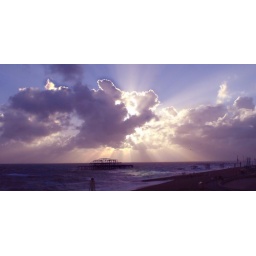
Taken on phone camera walking along front at brighton - just cropped and burned a little in PS